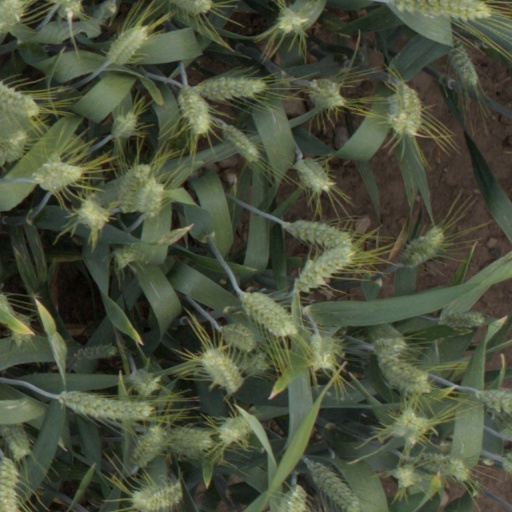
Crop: wheat